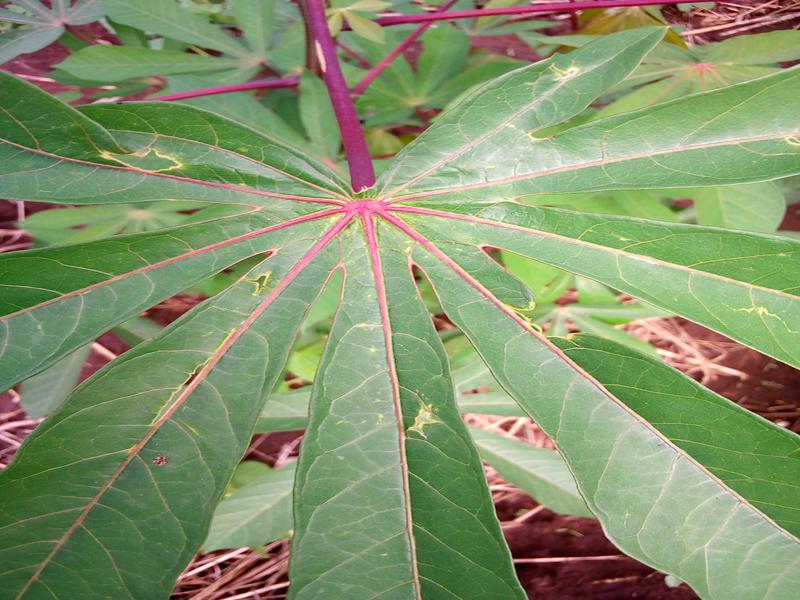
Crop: cassava
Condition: healthy